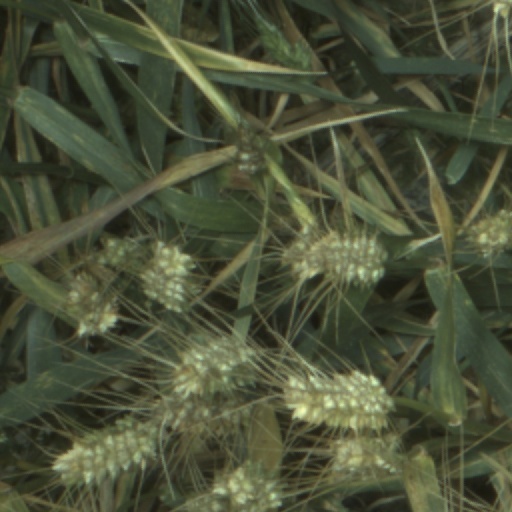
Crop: wheat